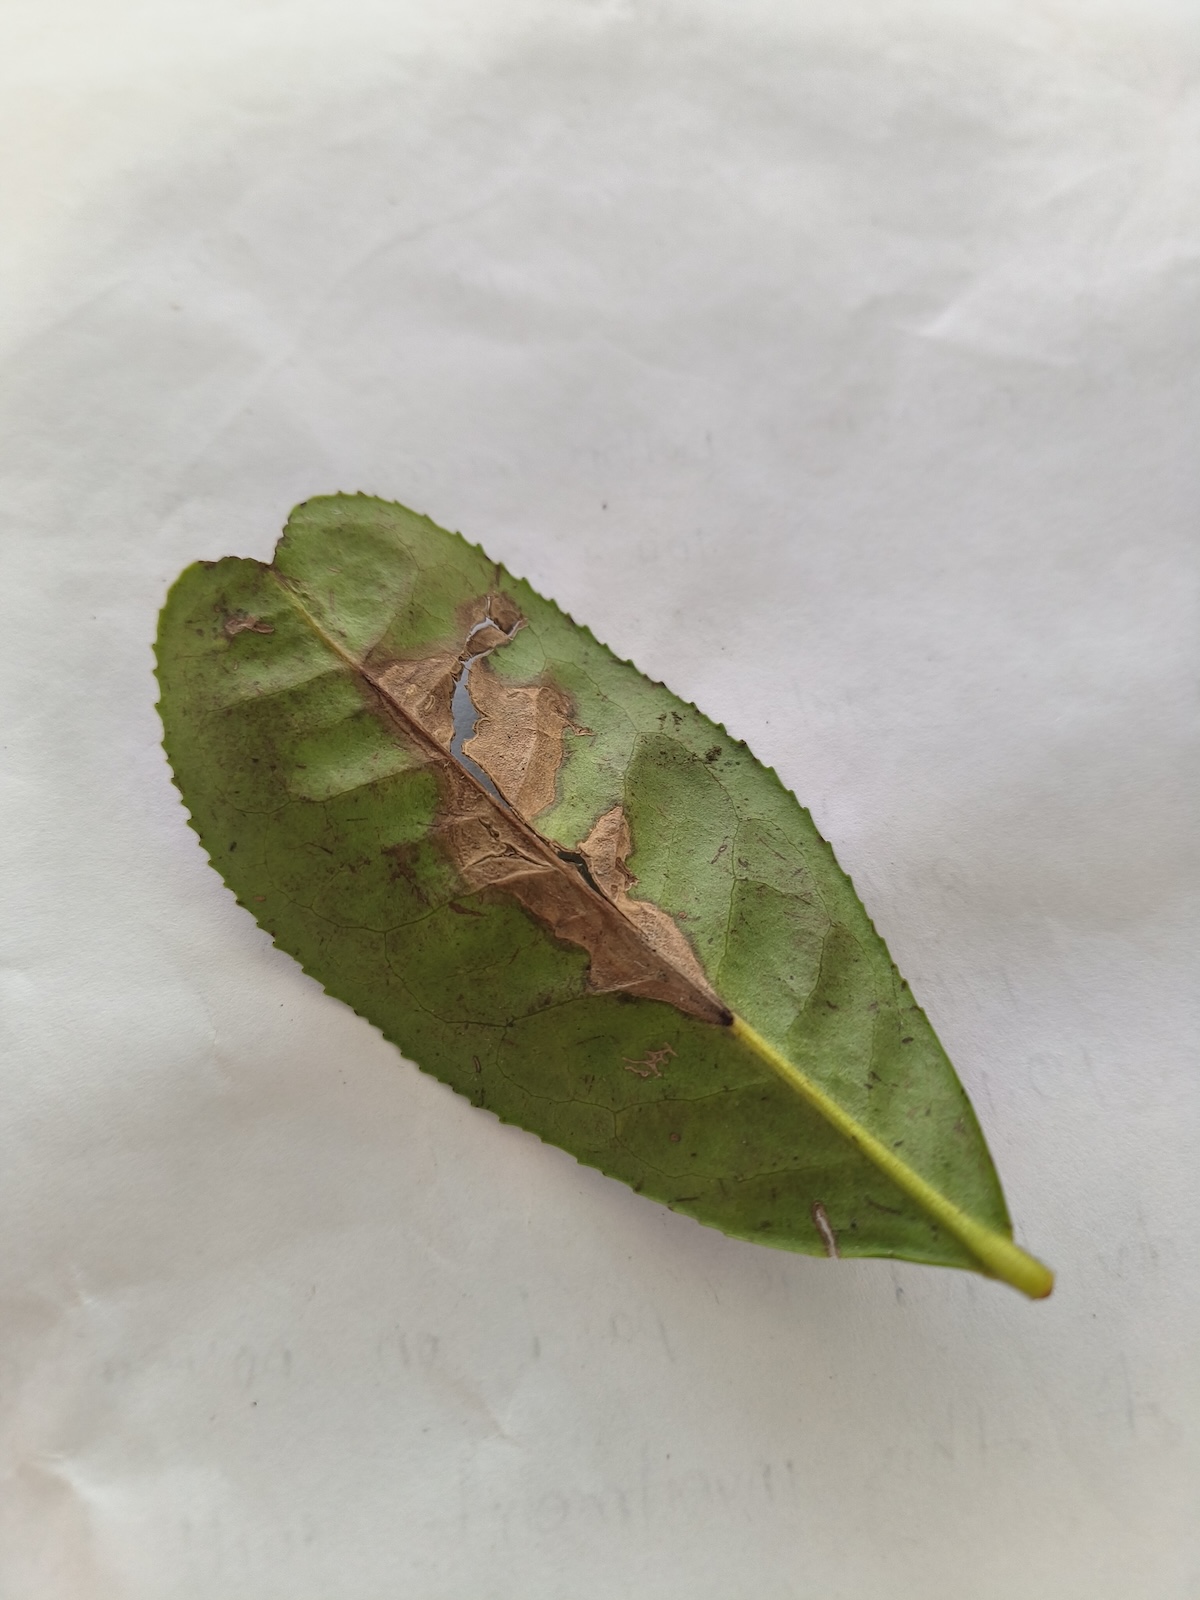
Label: Gray Blight